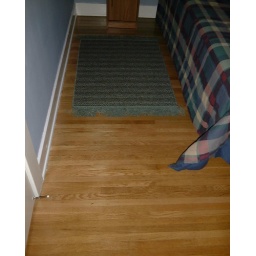
Front guest bedroom floor finished and rug in place.